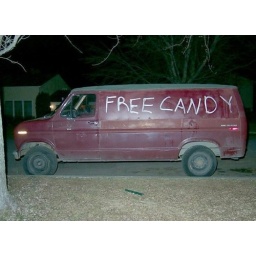
During Mach-Z's lunch hour, this van has been spotted many times parked in front of elementary schools.